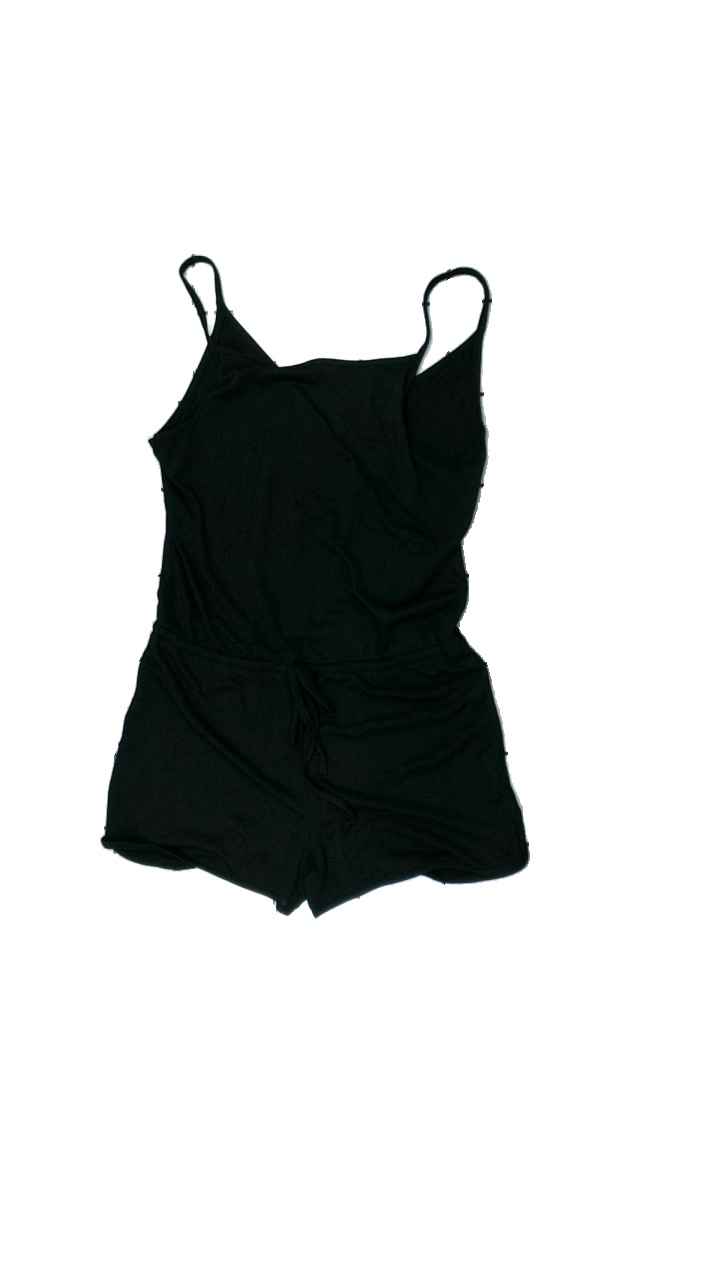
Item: Dress (Ladies)
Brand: Cubus
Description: svart byxdress, lite luddig
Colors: Black
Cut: Regular
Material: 57% polyester 43% cotton
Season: Summer
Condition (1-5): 4
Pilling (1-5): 5
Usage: Reuse
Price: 50-100